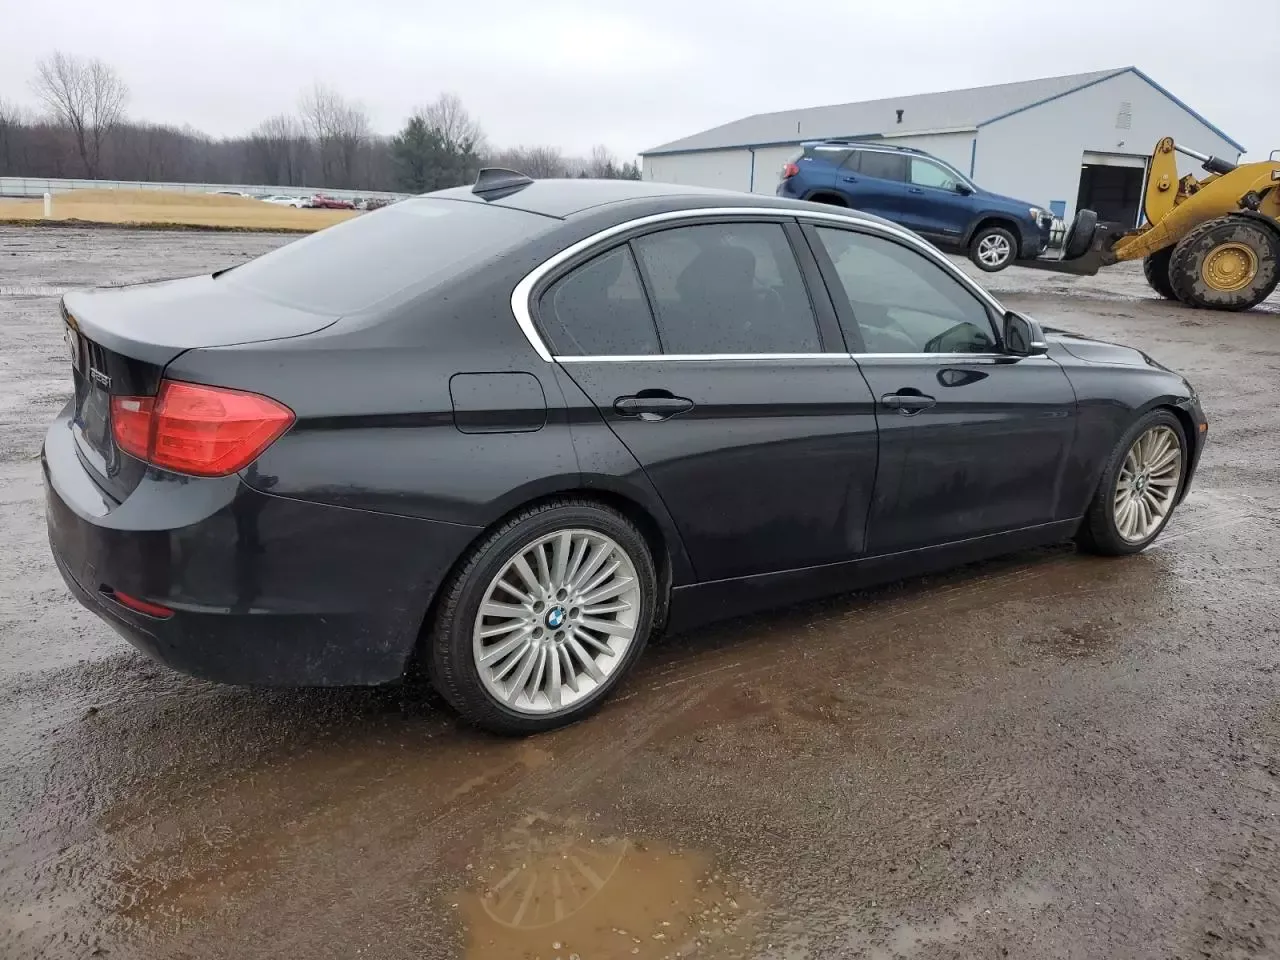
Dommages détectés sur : porte arrière droite, aile arrière droite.
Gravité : mineur